National Autonomous University of Mexico

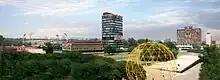
General view of Ciudad Universitaria in Mexico City

Another major student strike, again over examination regulations, occurred in 1966. Students invaded the rectorate and forced the rector to resign. The Board of Regents did not accept this resignation, so the professors went on strike, paralyzing the university and forcing the Board's acceptance. In the summer, violent outbreaks occurred on a number of the campuses of the university's affiliated preparatory schools; police took over several high school campuses, with injuries.